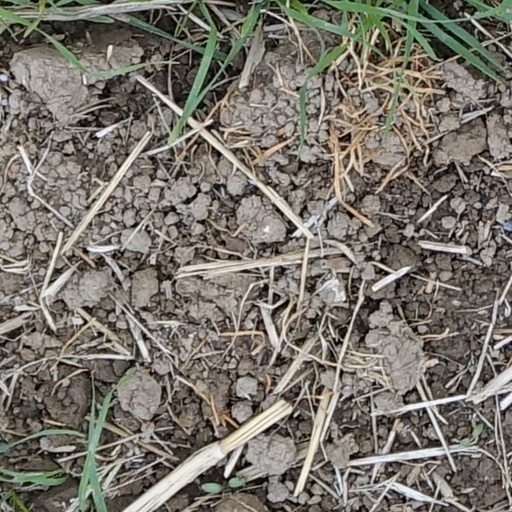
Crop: wheat